Andy Lynch (rugby league)

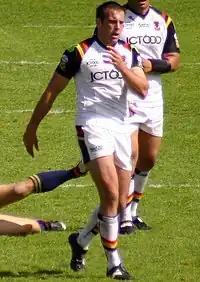

Lynch signed for the Bradford Bulls in 2004, following Castleford's relegation from the Super League. As 2005 Super League champions, Bradford faced National Rugby League premiers Wests Tigers in the 2006 World Club Challenge. Lynch played as a prop forward in the Bulls' 30-10 victory. In 2006, he won several club awards for his performances, including Supporters' Player of the Year, Players' Player of the Year, BISA Player of the Year and Best Forward of the Year.